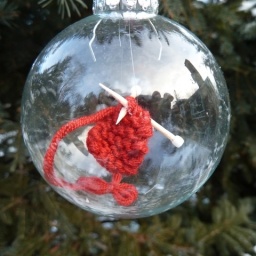
red knitting in a ball